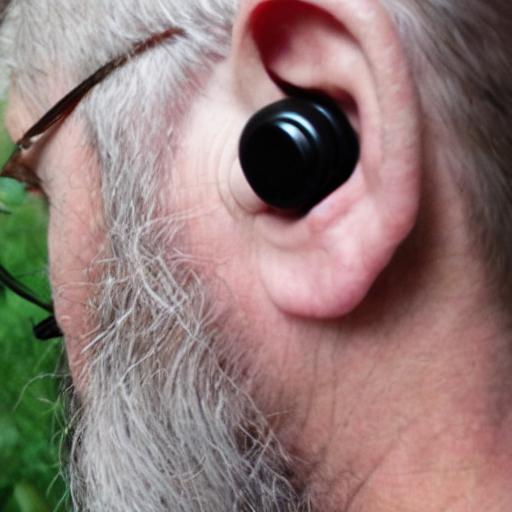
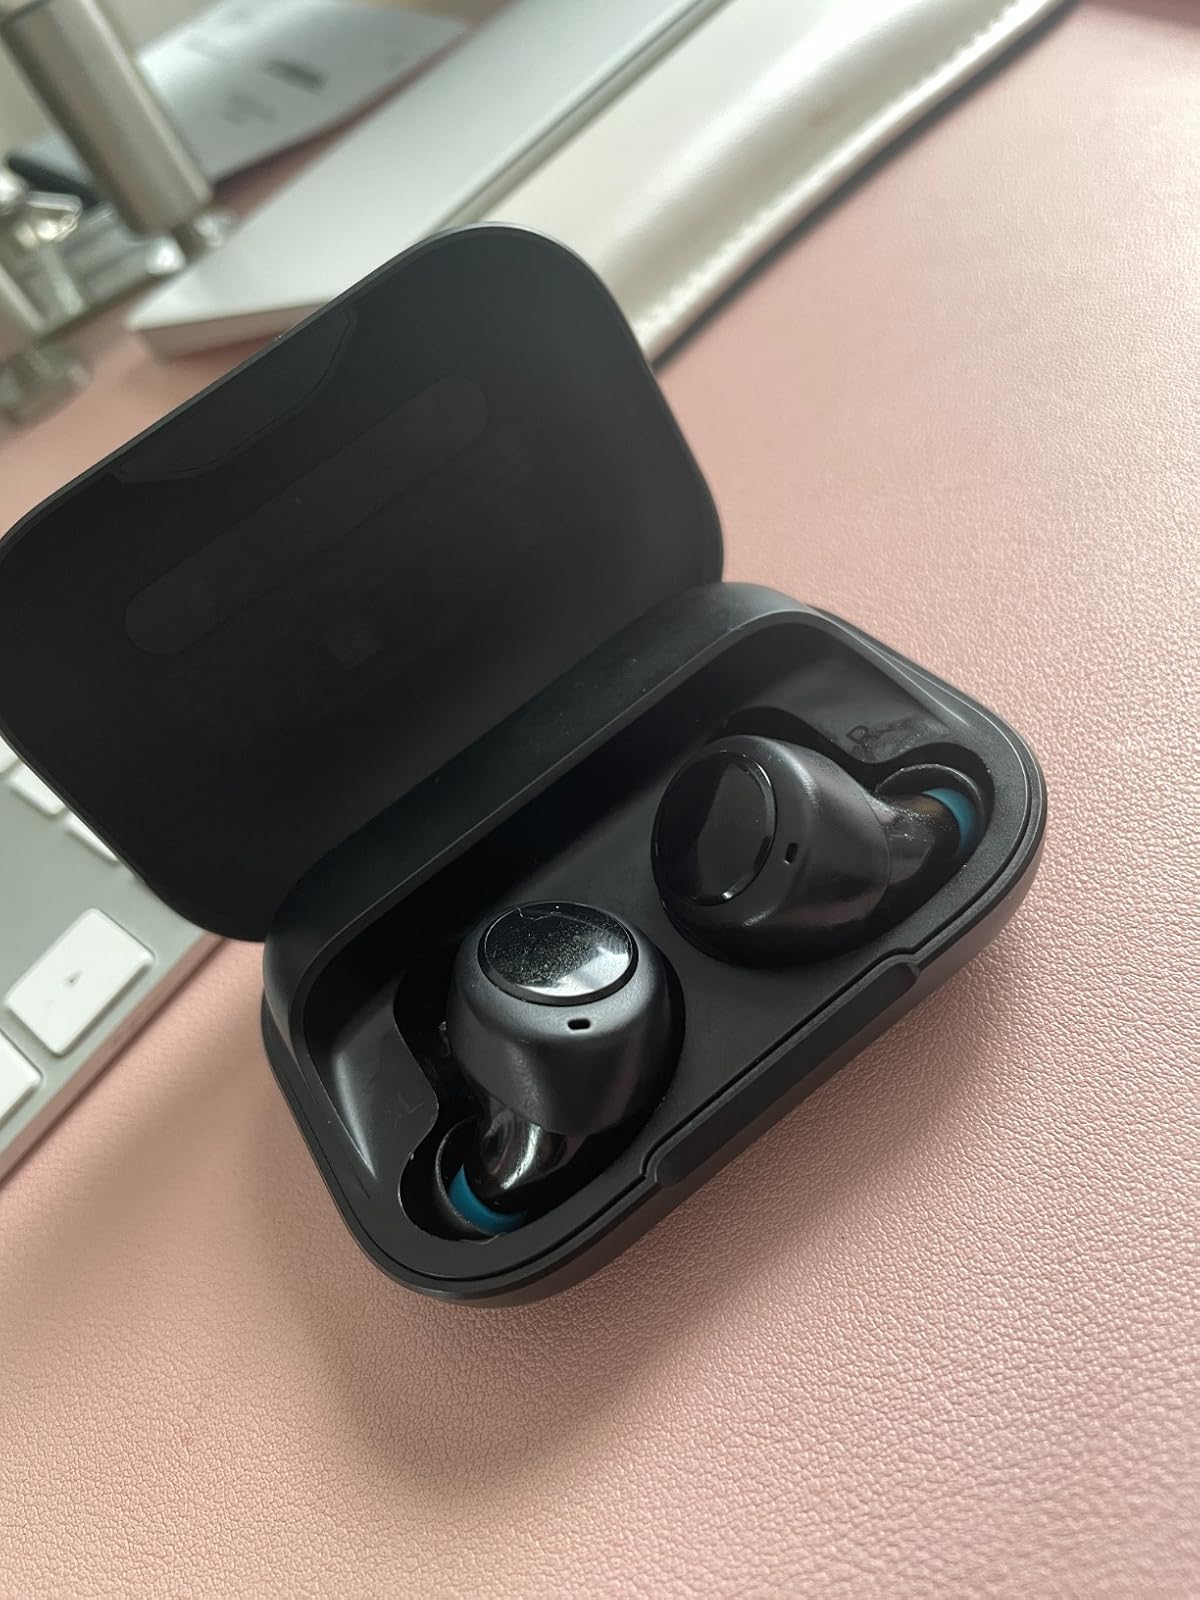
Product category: earbuds
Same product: no